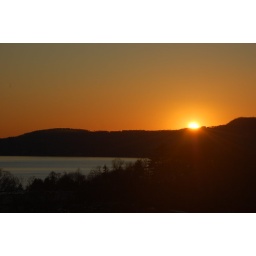
I found the sky of sunset in winter is yellow or orange, and summer is red. Interesting ...